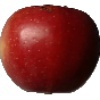
Label: Apple Braeburn 1